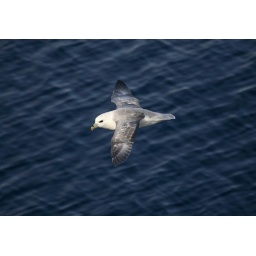
Fulmar flying around our boat between Spitsbergen and Greenland